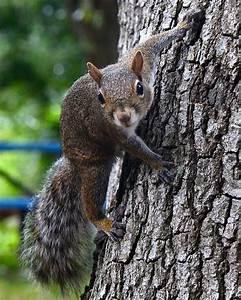
squirrel